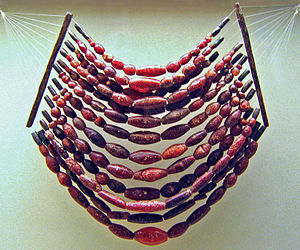
Hallstattkulturen
Rav-halskæde.
Rav-halskæde. Српски / srpski: Хаштатска огрлица. Хаштатска огрлица.
Hallstattkulturen er en arkæologisk kultur i Centraleuropa ca. 800 - 450 f.Kr. i bronzealder og jernalder i det meste af Nord- og Nordøsteuropa. Kulturen er opkaldt efter sit typested, Hallstatt, en landsby ved en søbred i Salzkammergut i Østrig sydøst for Salzburg. En østlig kulturzone med Kroatien, Slovenien, det vestlige Ungarn, de østlige og sydlige dele af Østrig, Mähren og Slovakiet kan skilles fra en vestlig kulturzone med det nordlige Italien, Schweiz, det østlige Frankrig, det sydlige Tyskland og Bøhmen. Den vestlige zone tilskrives ofte kelterne.